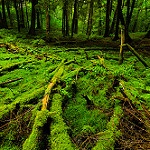
Label: forest